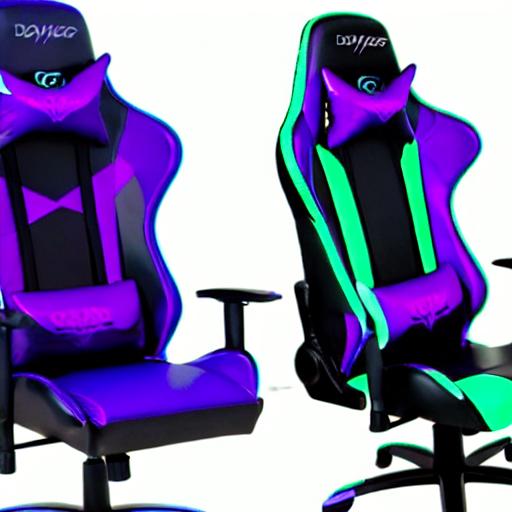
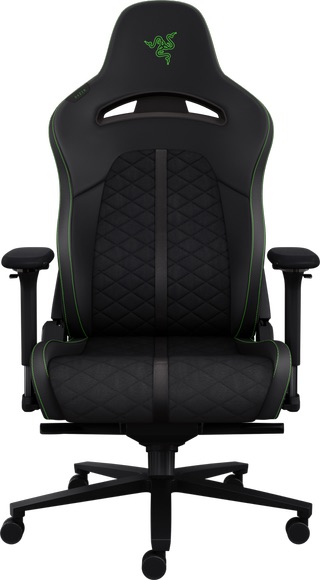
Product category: items_chair
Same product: no